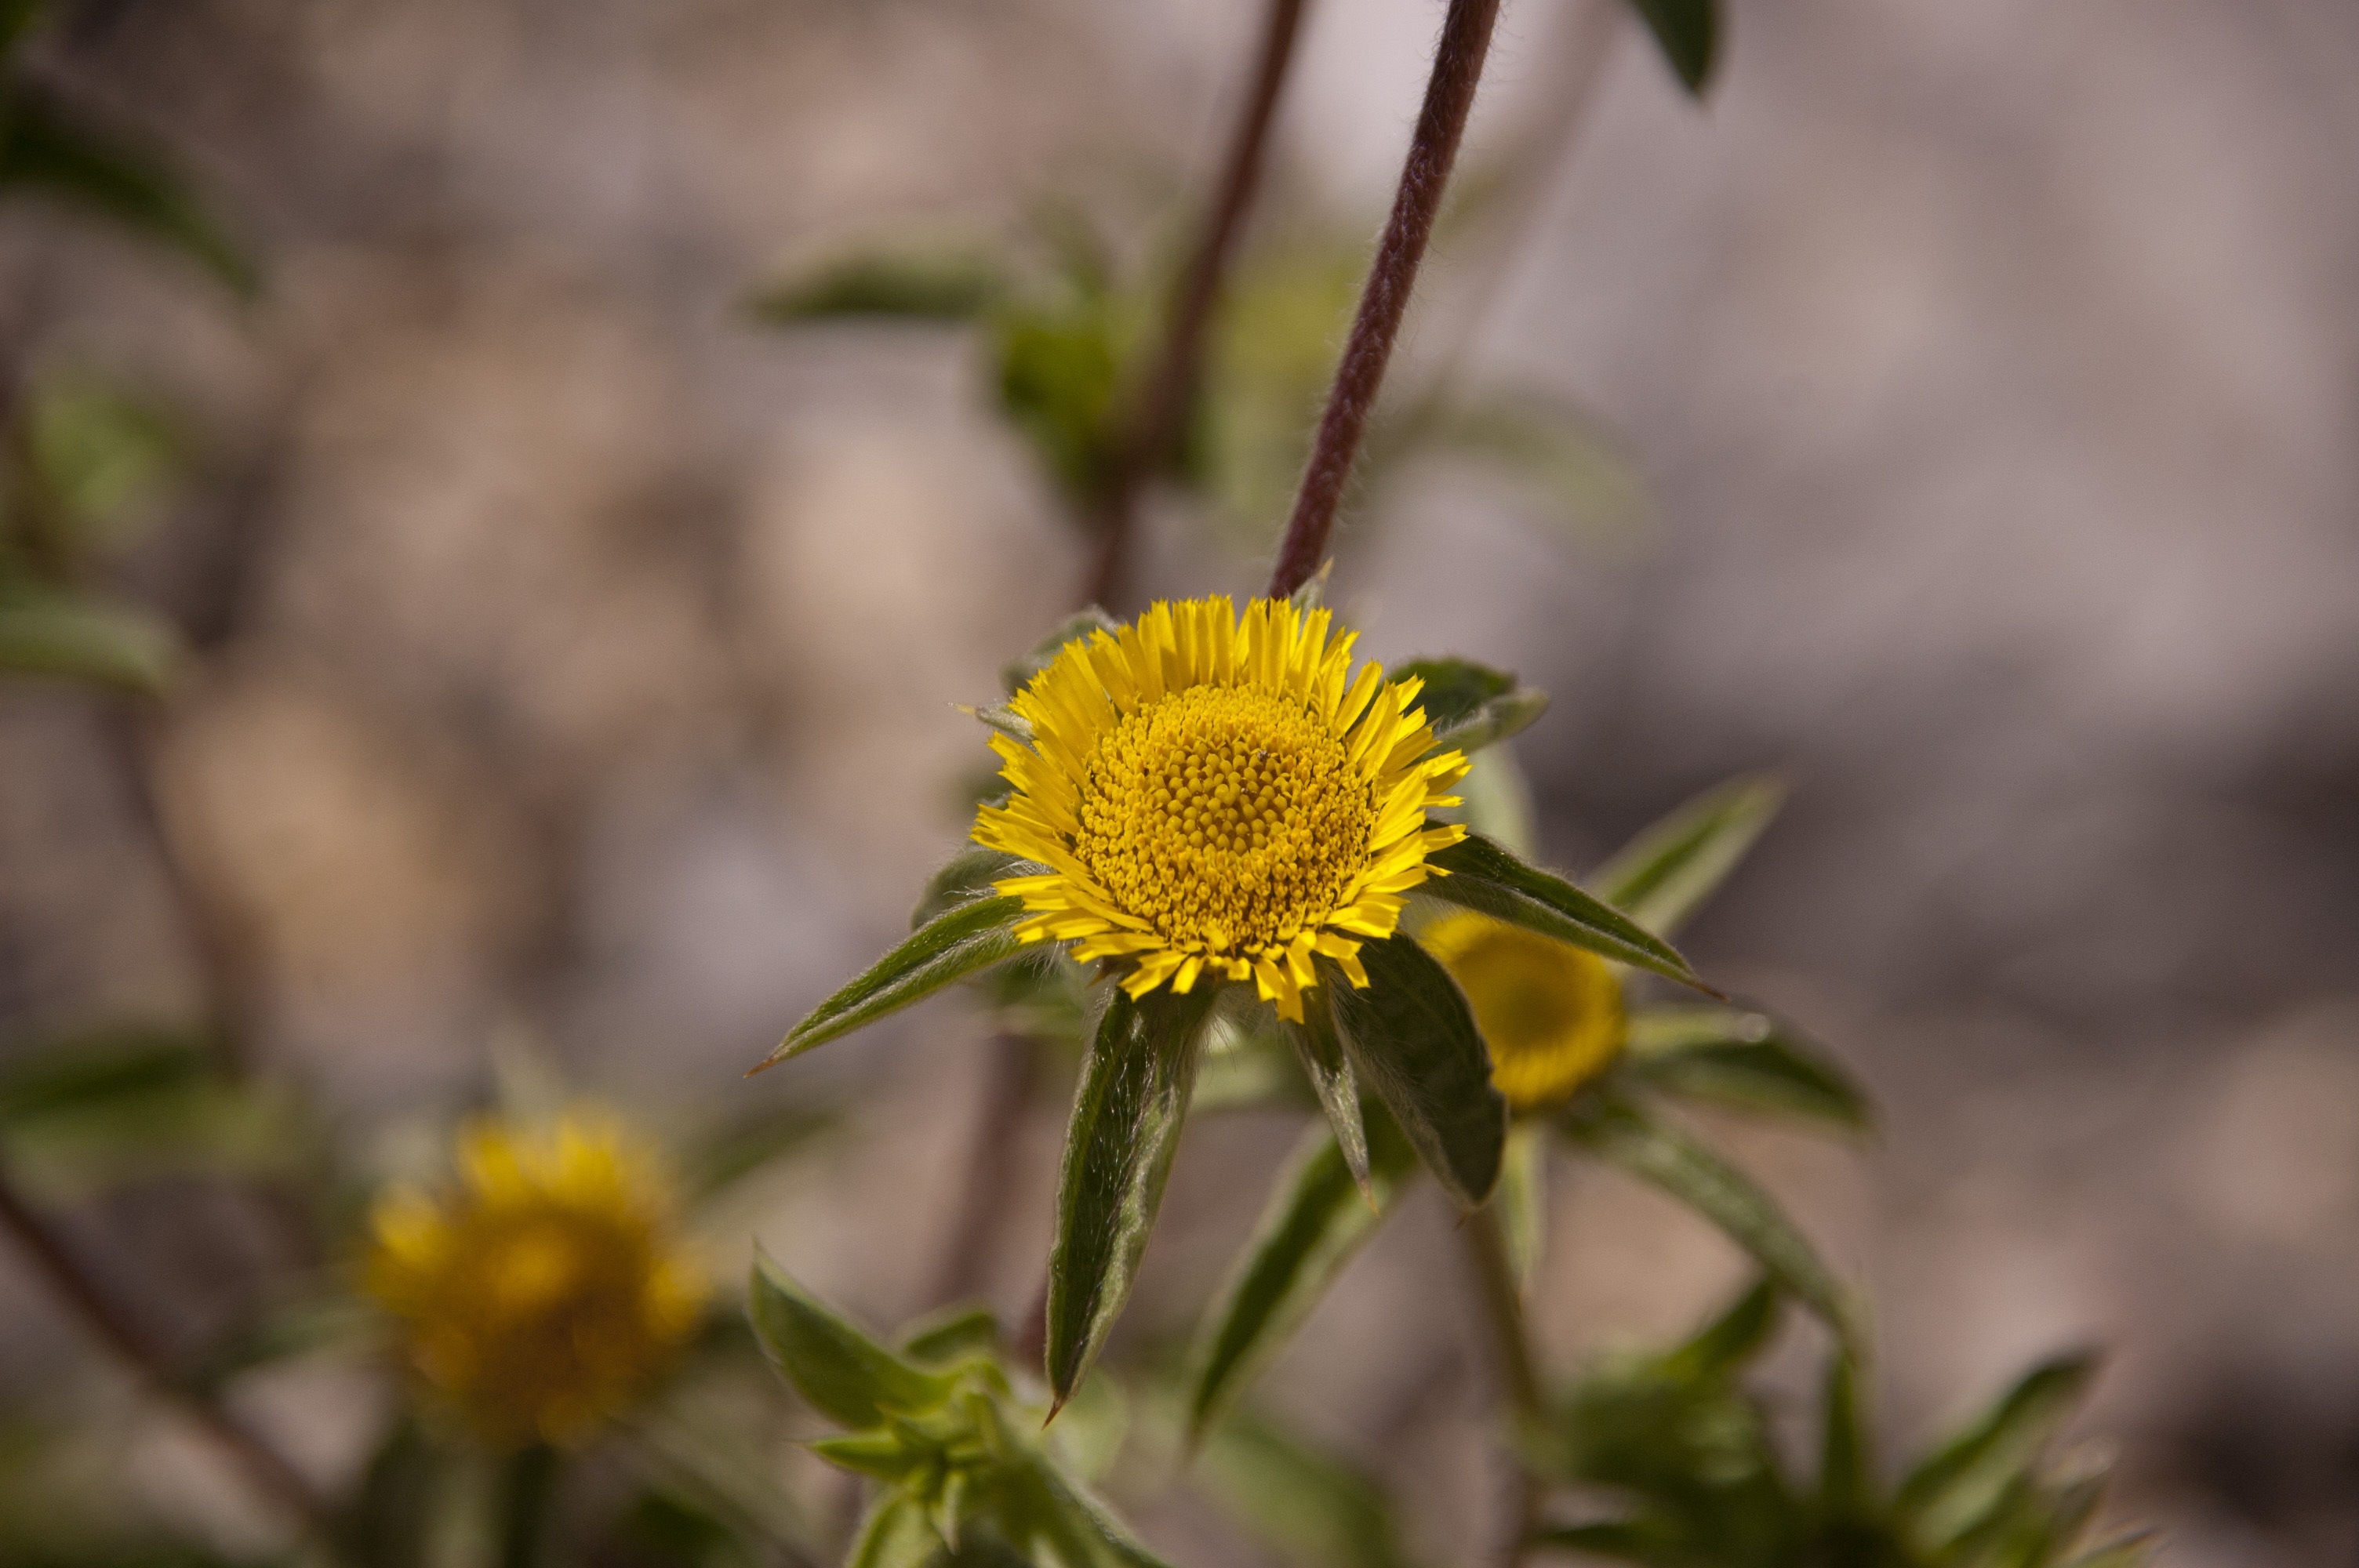
nature, blossom, plant, flower, petal, spring, botany, blooming, yellow, flora, fauna, wildflower, close up, macro photography, flowering plant, daisy family, plant stem, land plant